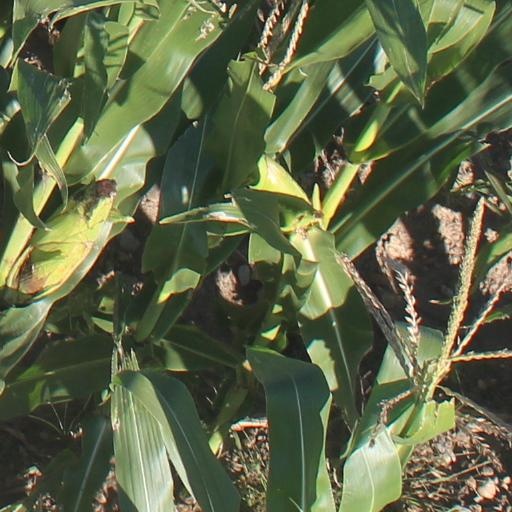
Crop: maize; corn